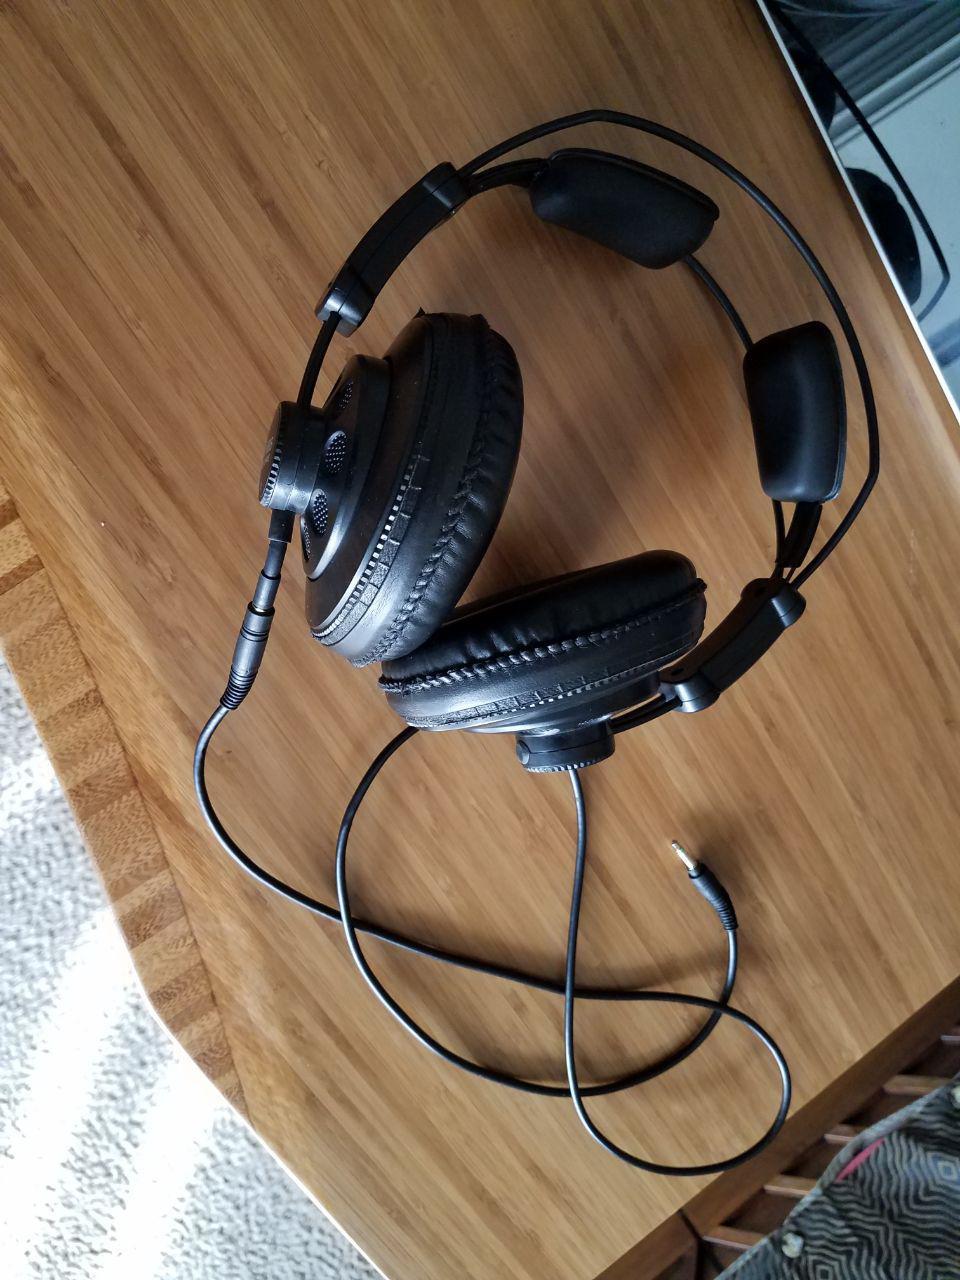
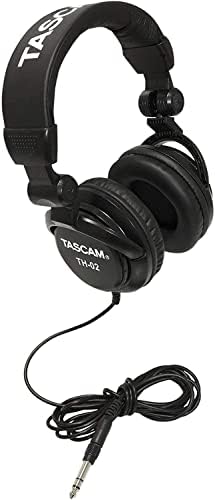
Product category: headphones
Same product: no